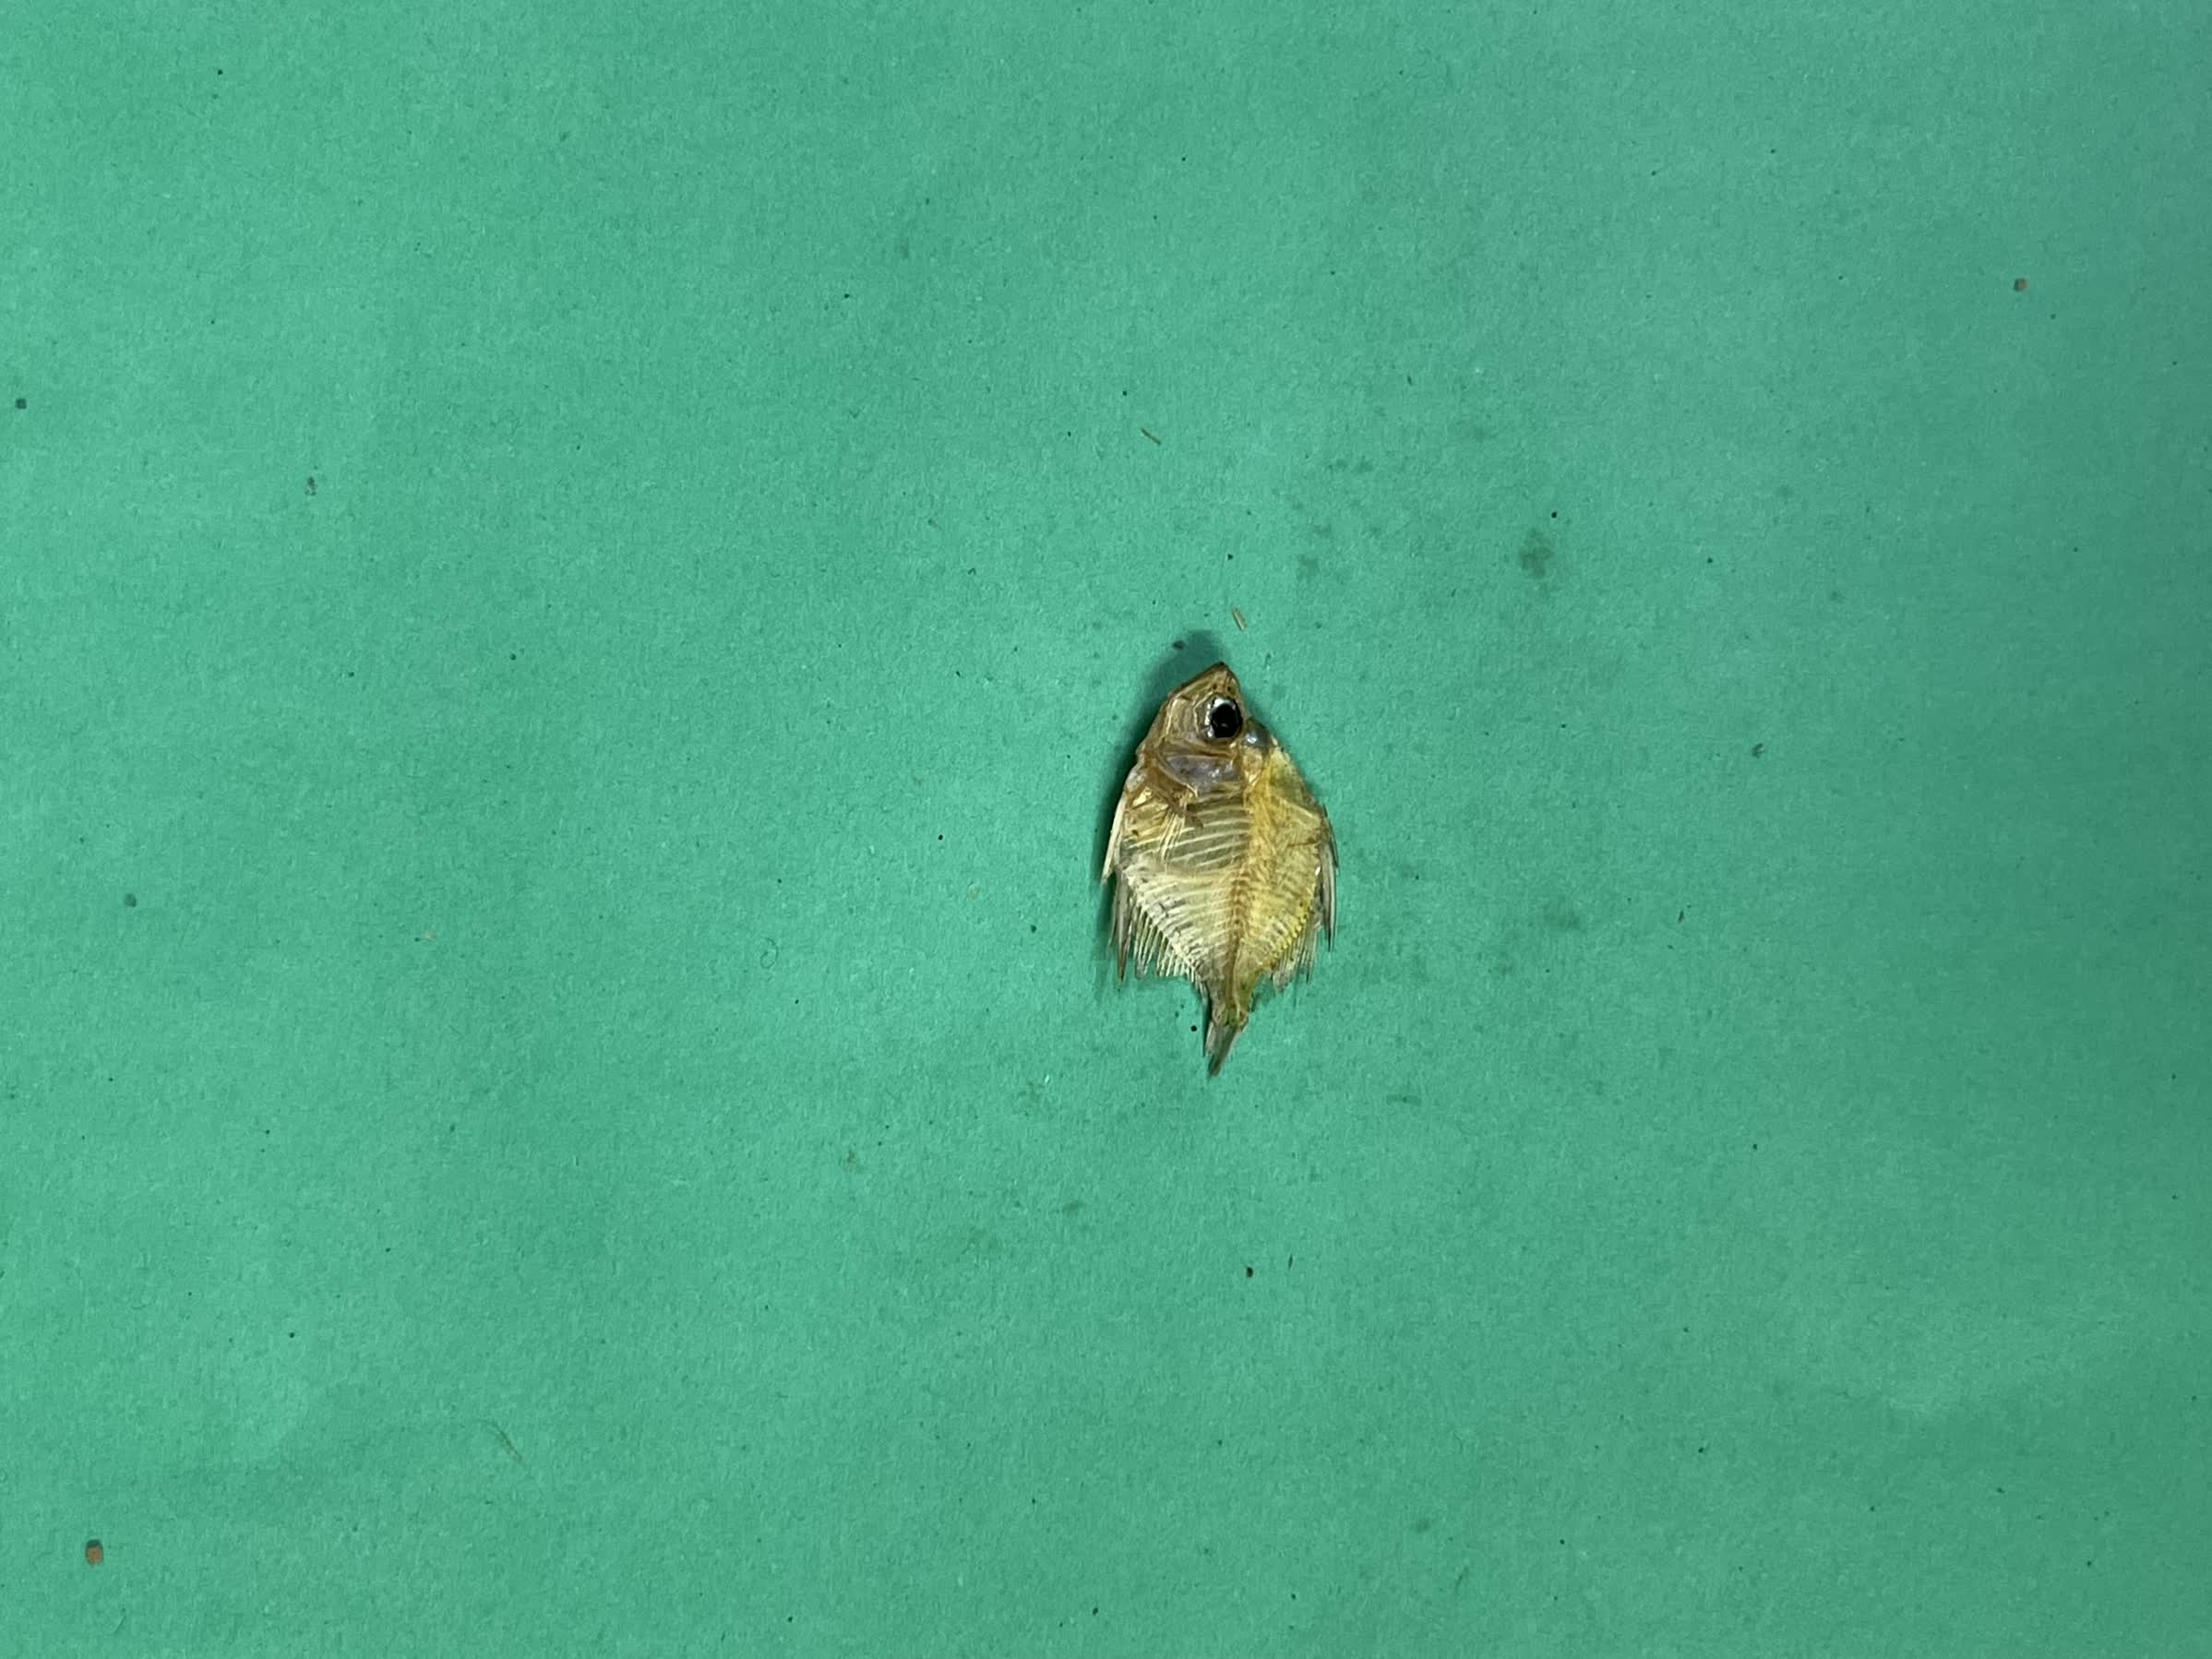
Species: Chanda